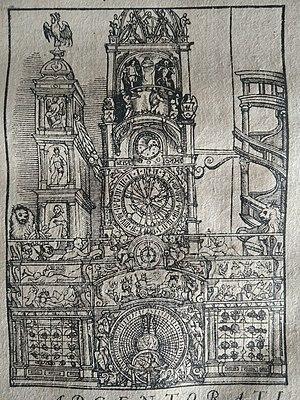
Illustration de l'horloge astronomique de Strasbourg sur la page du grand titre du livre de 1575 Carmen de astronomico horologio Argentoratensi écrivé par Nicodemus Frischlin. Publié à Strasbourg par Nikolas Wyriot.
L'Horloge astronomique de la Cathédrale Notre-Dame de Strasbourg est un chef-d'œuvre de la Renaissance, considéré à l'époque comme faisant partie des sept merveilles de l'Allemagne. Elle est classée monument historique depuis le 15 avril 1987.